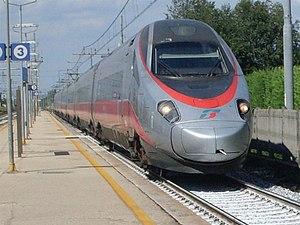
L'ETR 600 est la dernière évolution de train pendulaire Pendolino. Il en constitue la 4ᵉ génération.